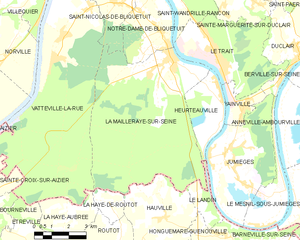
Carte des communes françaises La Mailleraye-sur-Seine